Mascota River

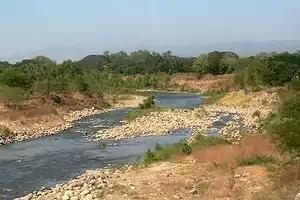

The Mascota River is a river running through Jalisco state in western Mexico. Mascota, a small colonial town, lies on the shore of the river. The river is a tributary of Ameca river.